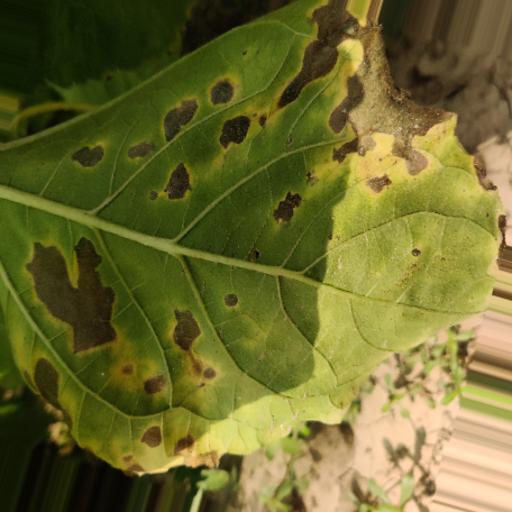
Label: Leaf_scars